History of Arsenal F.C. (1886–1966)

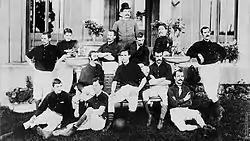
Royal Arsenal's squad of the 1888–89 season

The history of Arsenal Football Club between 1886 and 1966 covers the time from the club's foundation, through the first two major periods of success (the 1930s, and the late 1940s and early 1950s, respectively) and the club's subsequent decline in the early 1960s.